Camilla Granlien

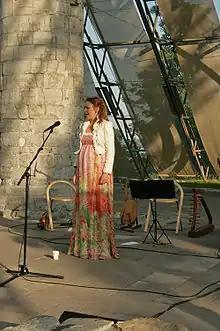

Camilla Granlien (born 1974) is a Norwegian folk singer, stev performer and educator.